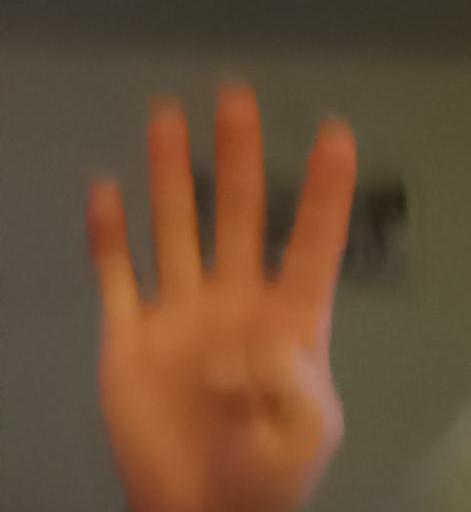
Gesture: four